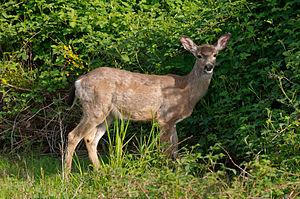
L'État de Yucatán ou Yucatán est situé au sud-est du Mexique, sur la Péninsule du Yucatán. Il est bordé par le golfe du Mexique au nord et par les États de Campeche au sud-ouest et de Quintana Roo à l'est, qui font tous deux également partie de la péninsule du Yucatán. Cet état, qui s'étend sur 38 402 km2 et compte 106 municipalités, a pour capitale Mérida.
L'État de Tabasco est un État situé dans le sud-est du Mexique, sur le golfe du Mexique. Entouré par les États de Veracruz, de Chiapas et de Campeche, ainsi que par le Guatemala, il est peuplé de 2,238 millions d'habitants, et a une superficie de 25 267 km². L'État est divisé en 17 municipalités, sa capitale est Villahermosa.